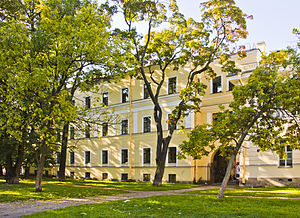
Kunstakademi
Kunstakademiet i Sankt Petersborg
Kunstakademier er uddannelsessteder, hvor man bliver udlært i at lave kunst og får en viden om kunst. Den kunstakademiske uddannelse er en længerevarende uddannelse og tager ofte 5-6 år at fuldføre. Der bliver undervist i blandt andet kunsthistorie, billedkunst, keramik og installationskunst på de danske kunstakademier.